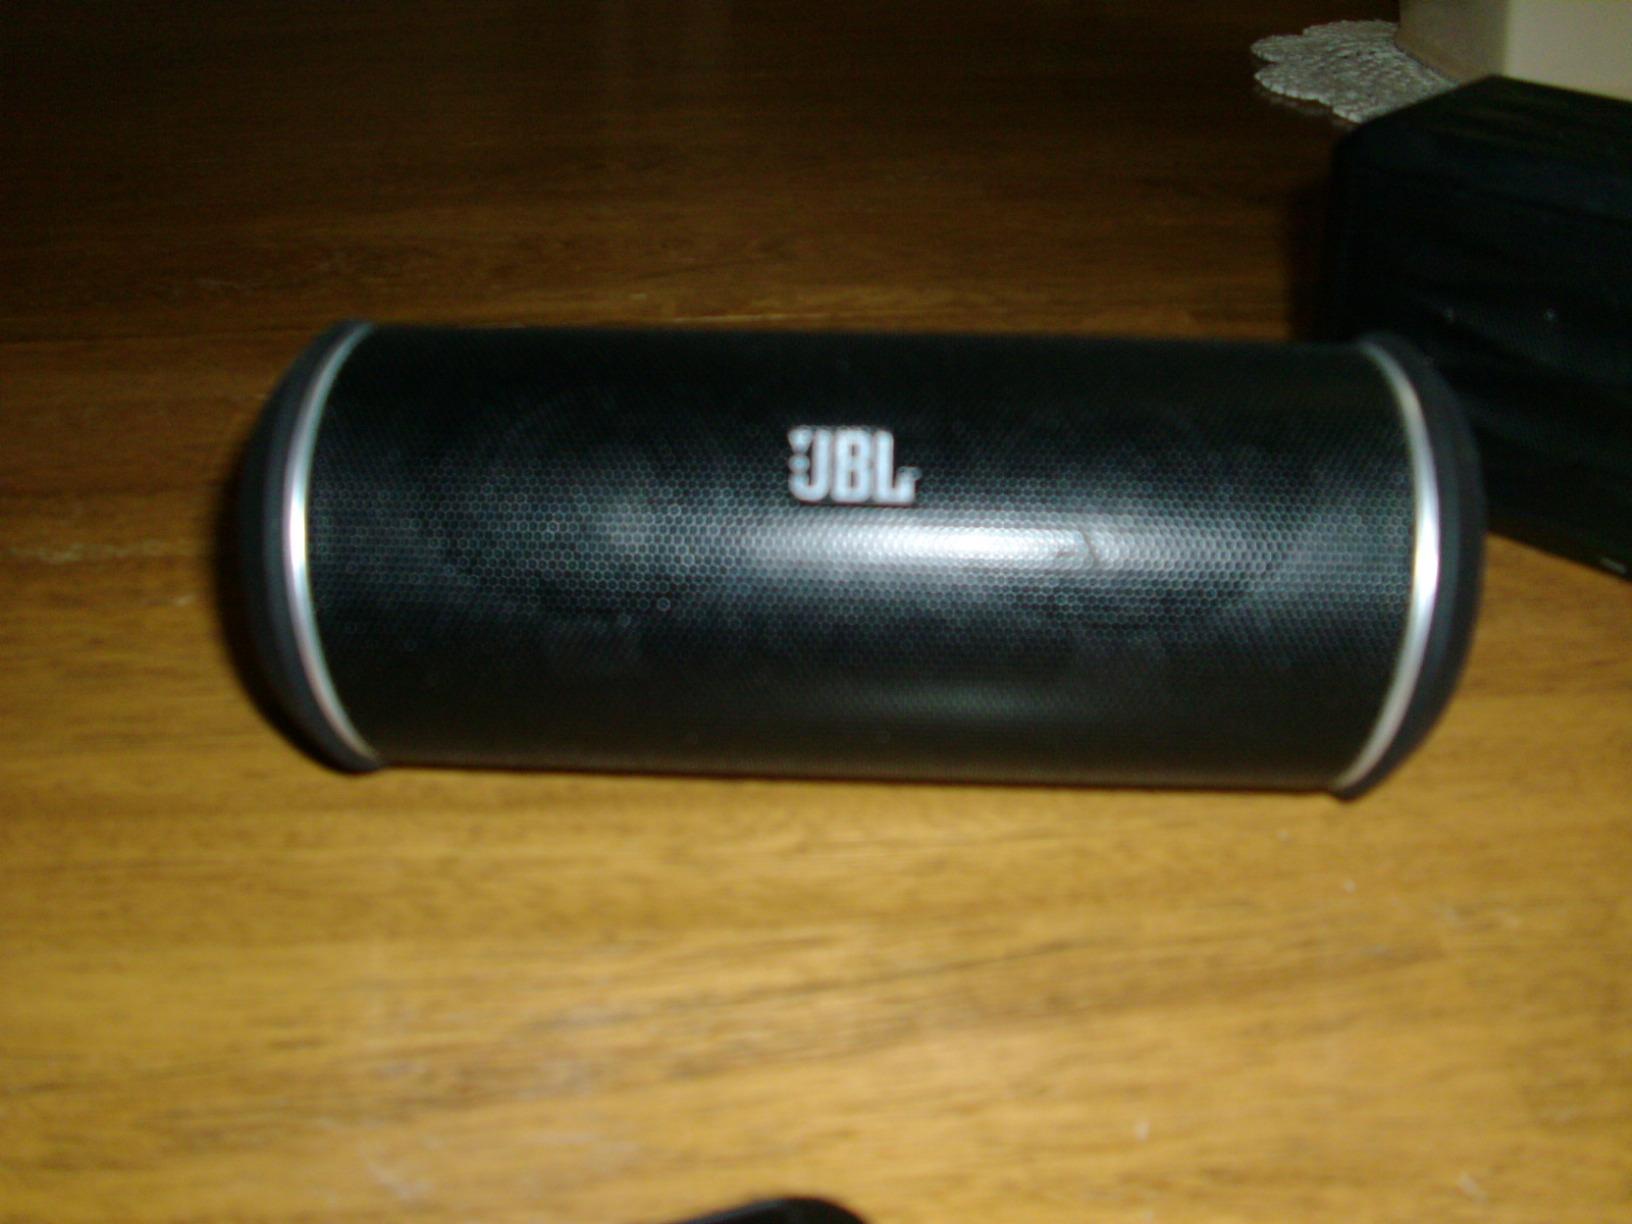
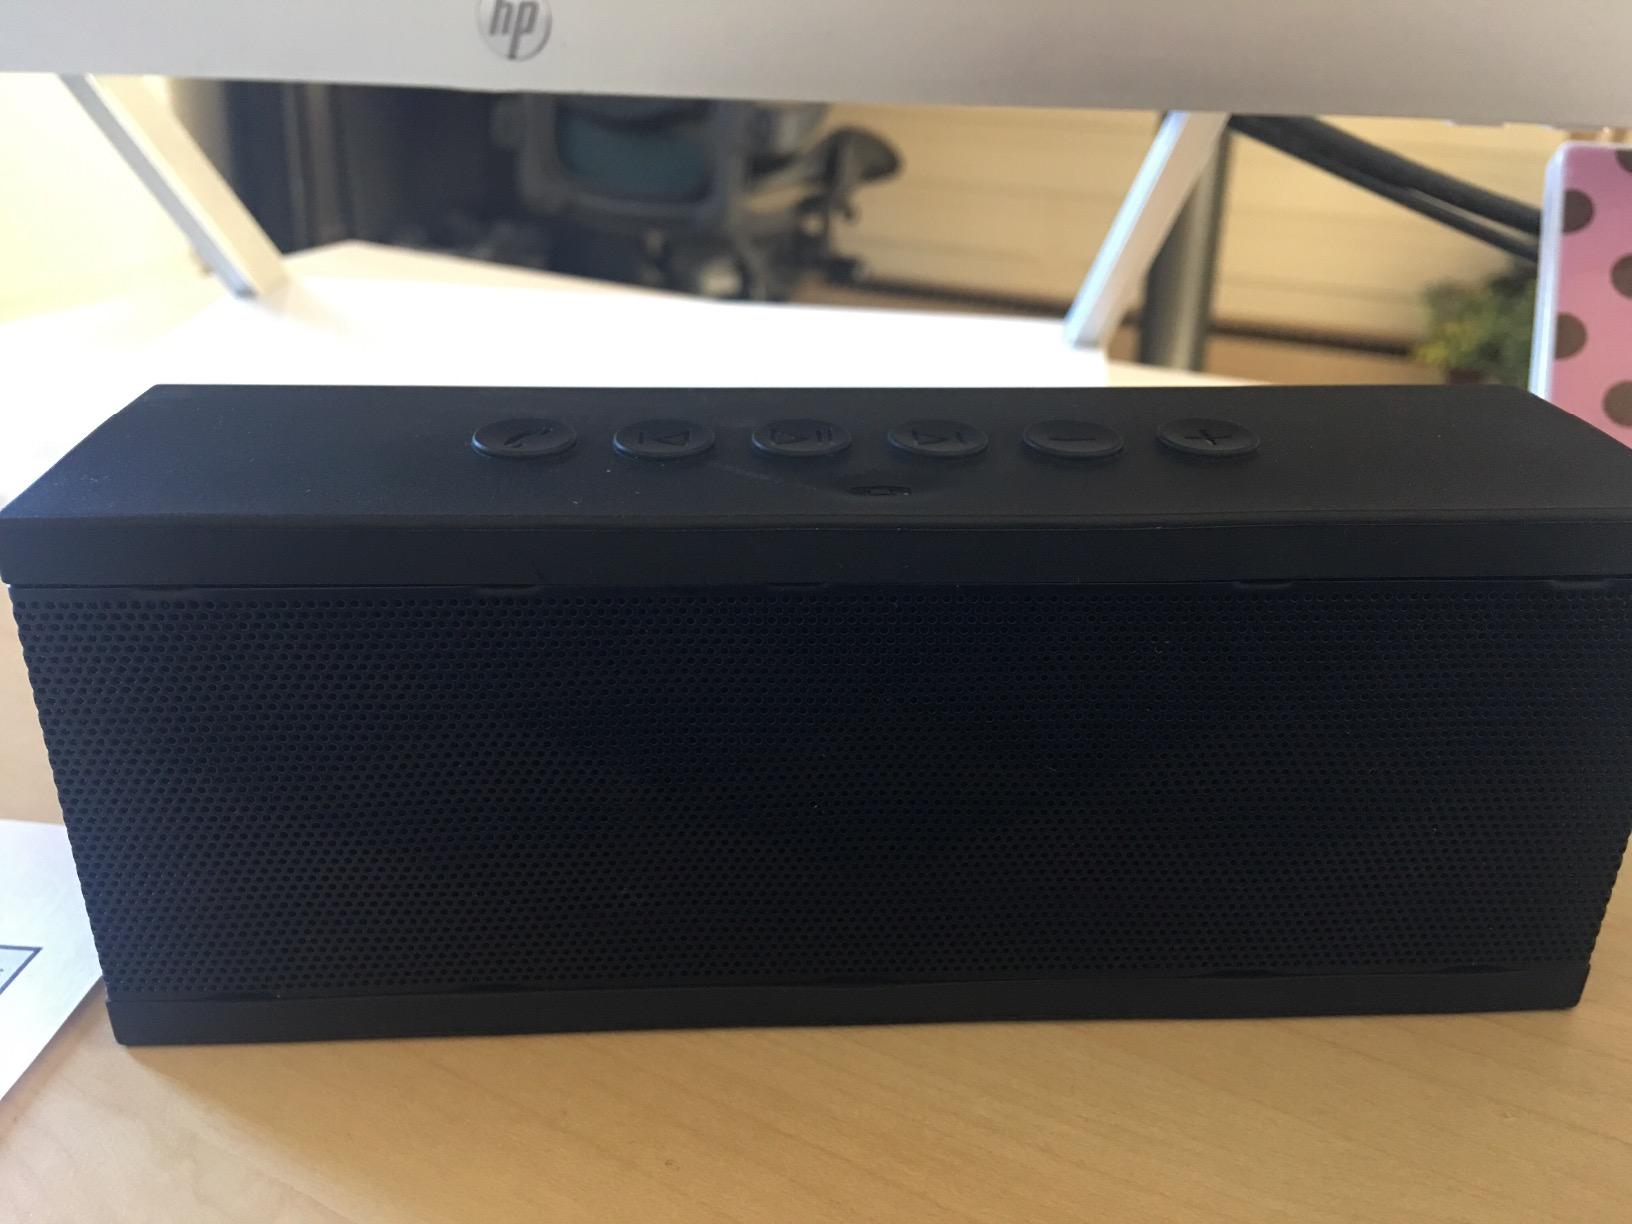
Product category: speaker
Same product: no